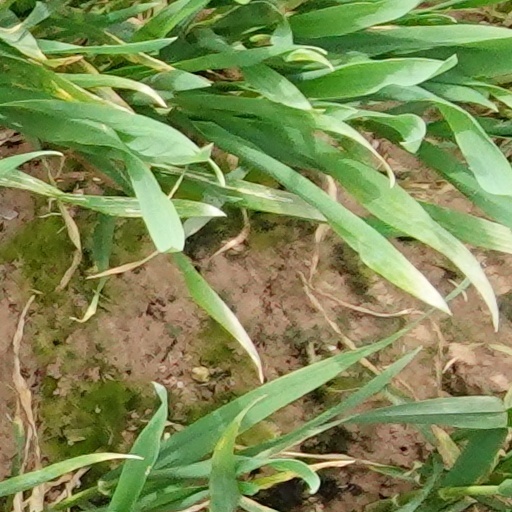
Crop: wheat